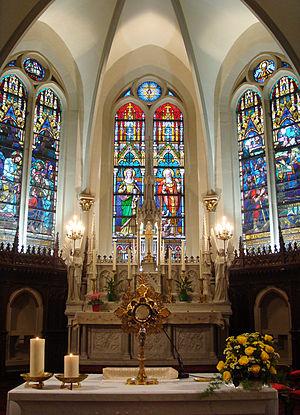
choeur de l'église Saint-Nicolas de L'Hôpital (Moselle)
L'église Saint-Nicolas de L'Hôpital, du Centre ou encore Saint-Nicolas du Centre, est un édifice religieux dédié à Saint Nicolas de Myre, qui a été élevé du XIIIᵉ siècle au XIXᵉ siècle sur un coteau proche de L'Hôpital, le long de l'ancienne voie romaine Metz-Mayence-Worms. Elle est considérée comme église et paroisse-mère de toutes les autres paroisses catholiques de L'Hôpital et de Carling.